Fear of missing out

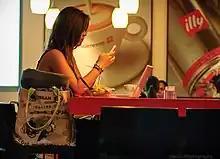
Smartphones enable people to remain in contact with their social and professional network continuously. This may result in compulsive checking for status updates and messages, for fear of missing an opportunity.

Fear of missing out (FOMO) is the feeling of apprehension that one is either not in the know about or missing out on information, events, experiences, or life decisions that could make one's life better. FOMO is also associated with a fear of regret, which may lead to concerns that one might miss an opportunity for social interaction, a novel experience, a memorable event, profitable investment, or the comfort of loved ones. It is characterized by a desire to stay continually connected with what others are doing, and can be described as the fear that deciding not to participate is the wrong choice. FOMO could result from not knowing about a conversation, missing a TV show, not attending a wedding or party, or hearing that others have discovered a new restaurant. In recent years, FOMO has been attributed to a number of negative psychological and behavioral symptoms.